Arthur Davies (tenor)

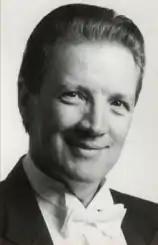

Arthur Davies (11 April 1941 – 8 August 2018) was a Welsh tenor who had an active international performance career from the 1970s through the 1990s. He performed leading roles with The Royal Opera in London, the Welsh National Opera, the Scottish Opera, and the English National Opera.